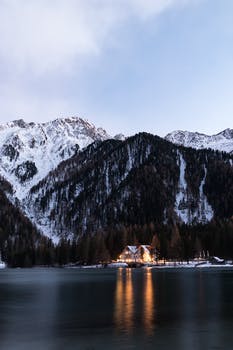
Label: No Watermark